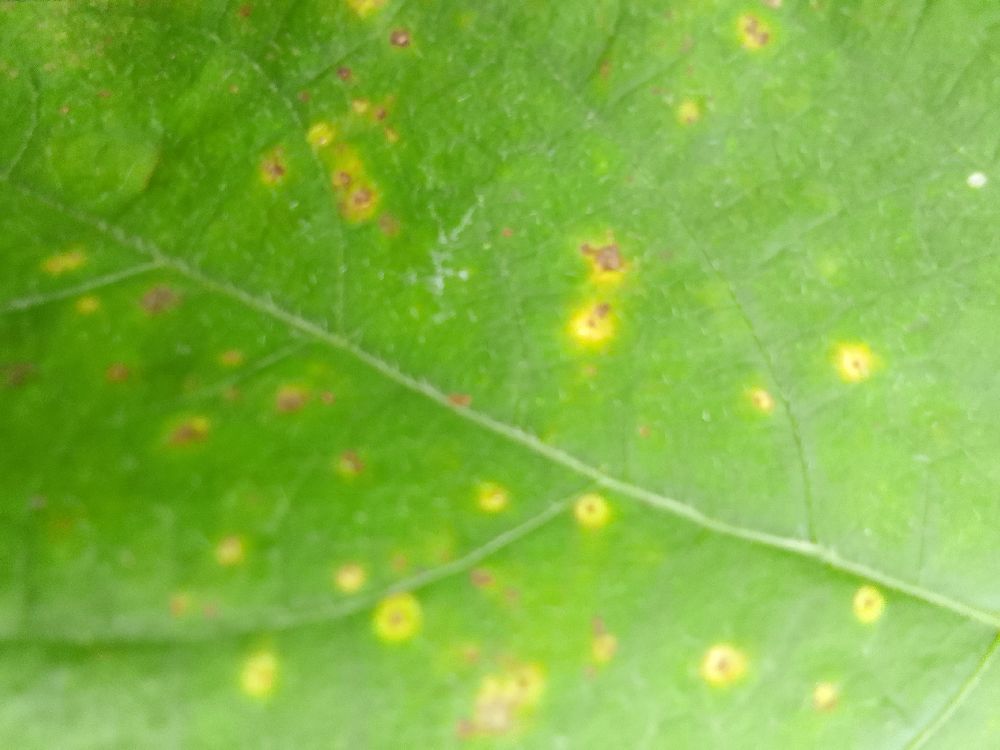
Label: rust